Fred J. Murphy

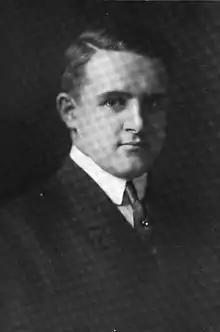
Murphy in 1914

Frederick James Murphy (February 4, 1886 – December 17, 1956) was an American college football, college basketball, and college baseball player and coach and college athletics administrator. Murphy served as the head football coach at Northwestern University (1914–1918), University of Denver (1920–1922), and University of Kentucky (1924–1926), compiling a career college football head coaching record of 40–37–4. He was also the head basketball coach at Manhattan College (1912–1913) and at Northwestern (1914–1917), and the head baseball coach at Northwestern (1914–1916) and Kentucky (1925–1926). In addition, Murphy served as Northwestern's athletic director from 1913 to 1918.